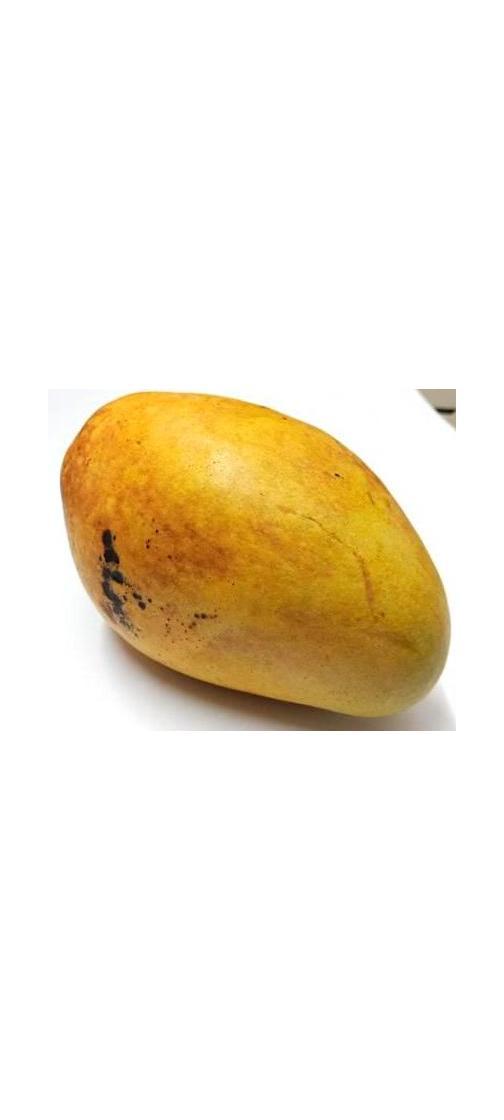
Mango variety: Bari-11